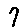
Label: 7